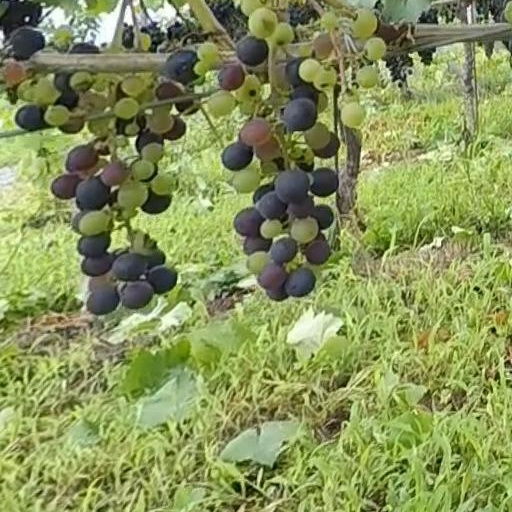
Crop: grape